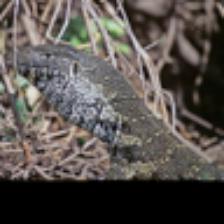
Label: NonHuman